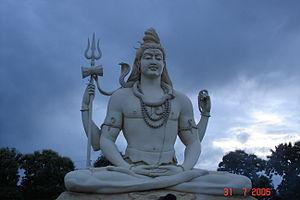
Cet article recense les statues les plus hautes actuellement érigées.
Le district de Jabalpur est un district de l'état du Madhya Pradesh, en Inde.